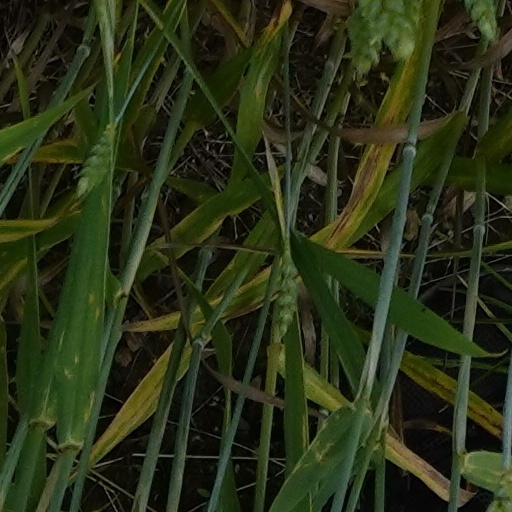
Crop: wheat